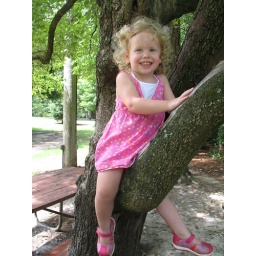
Another monkey in the tree